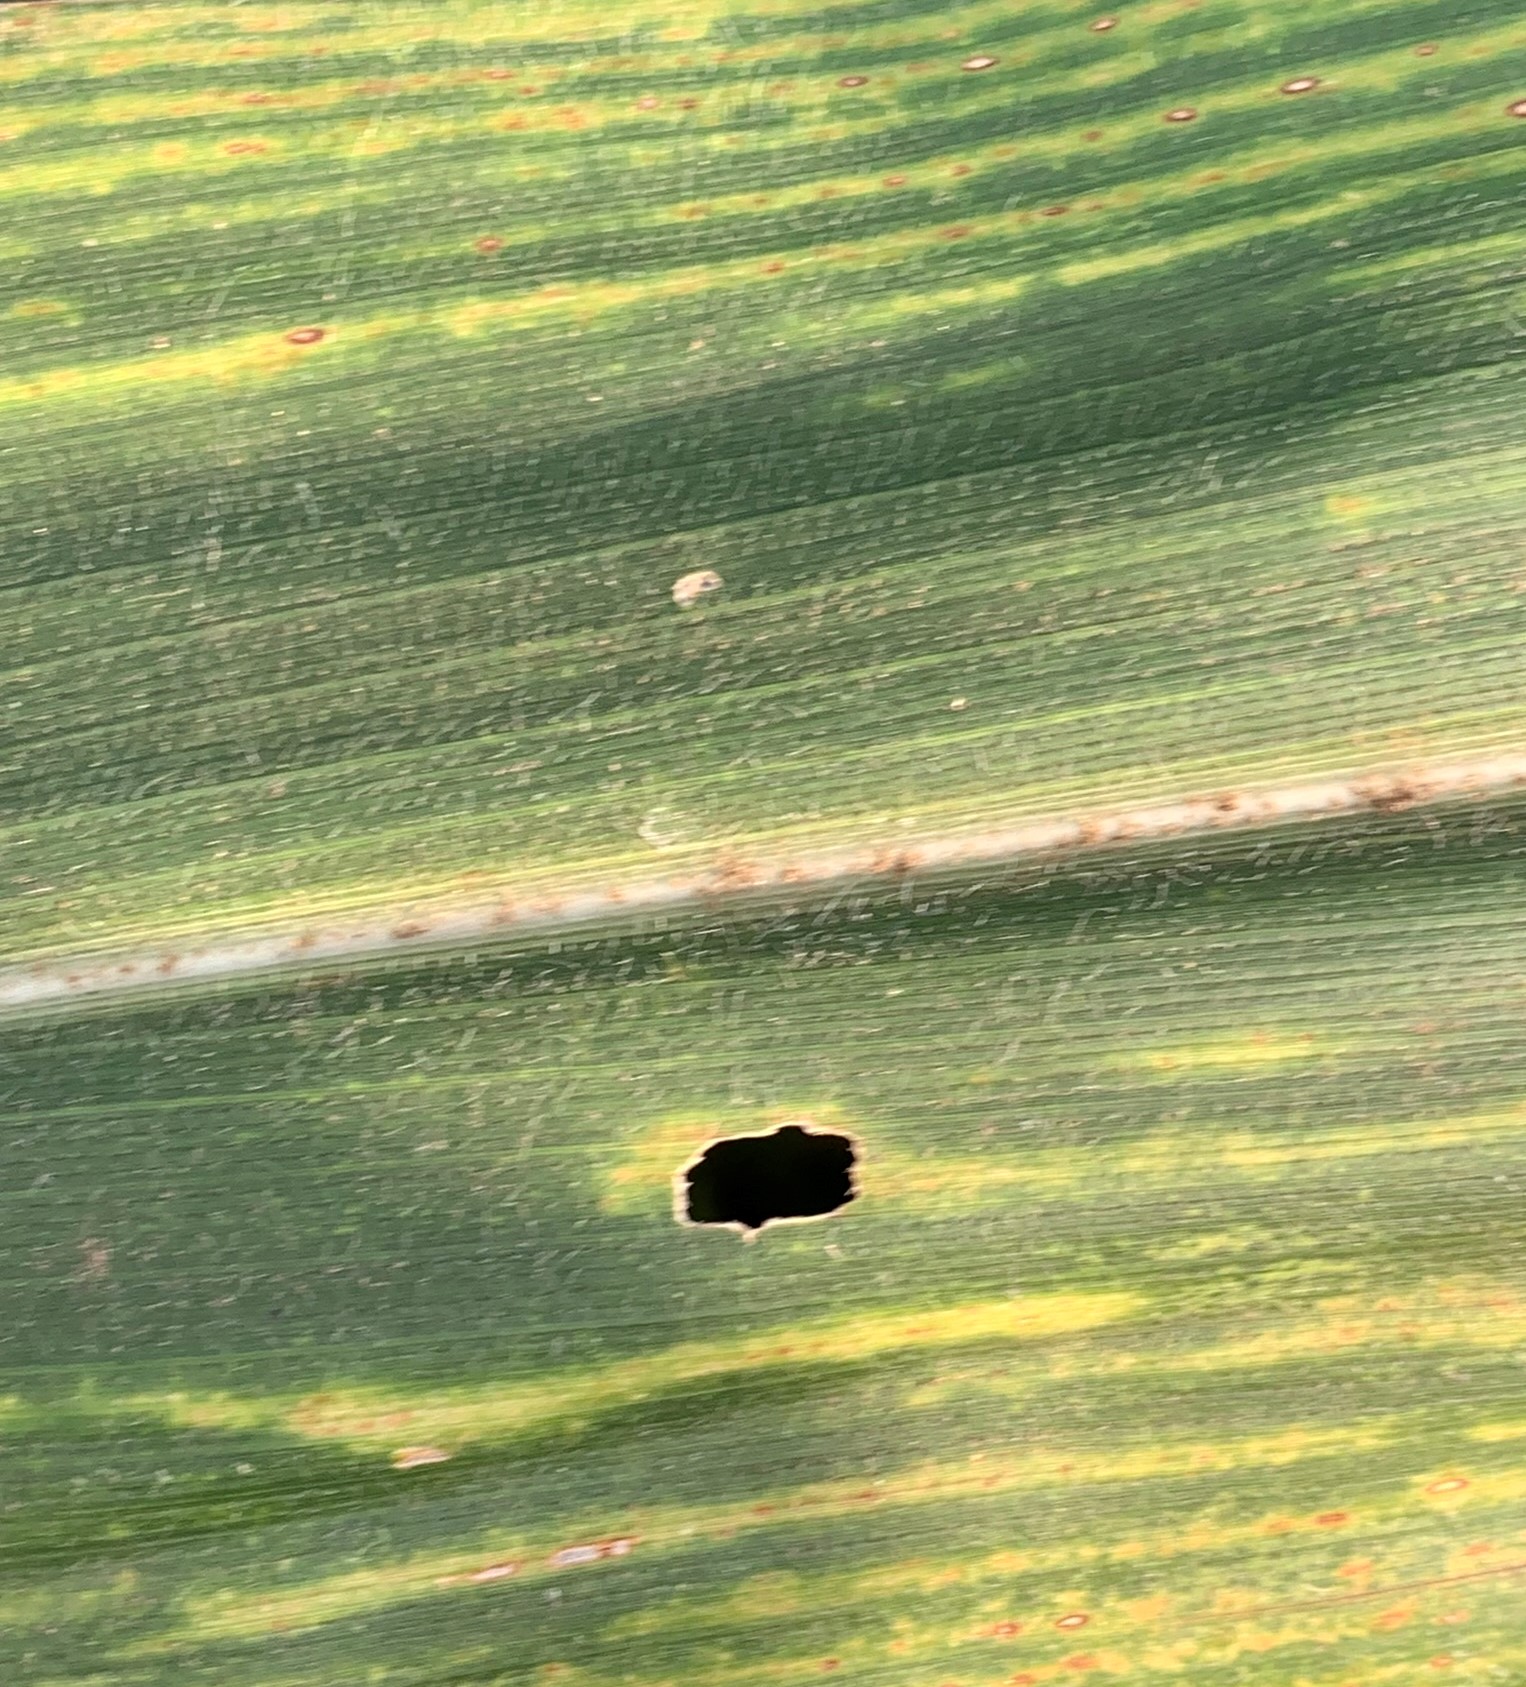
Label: MLN